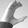
ASL letter: C